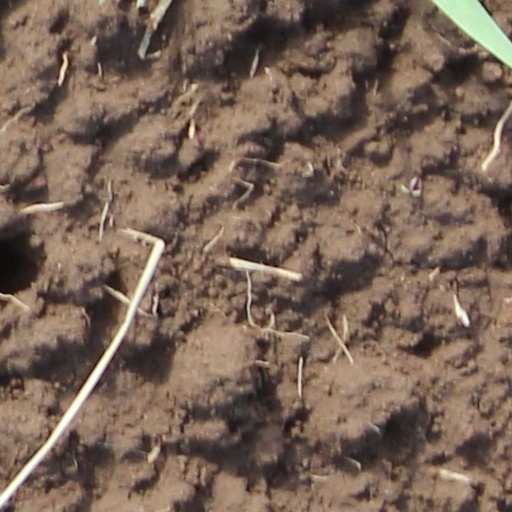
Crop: wheat